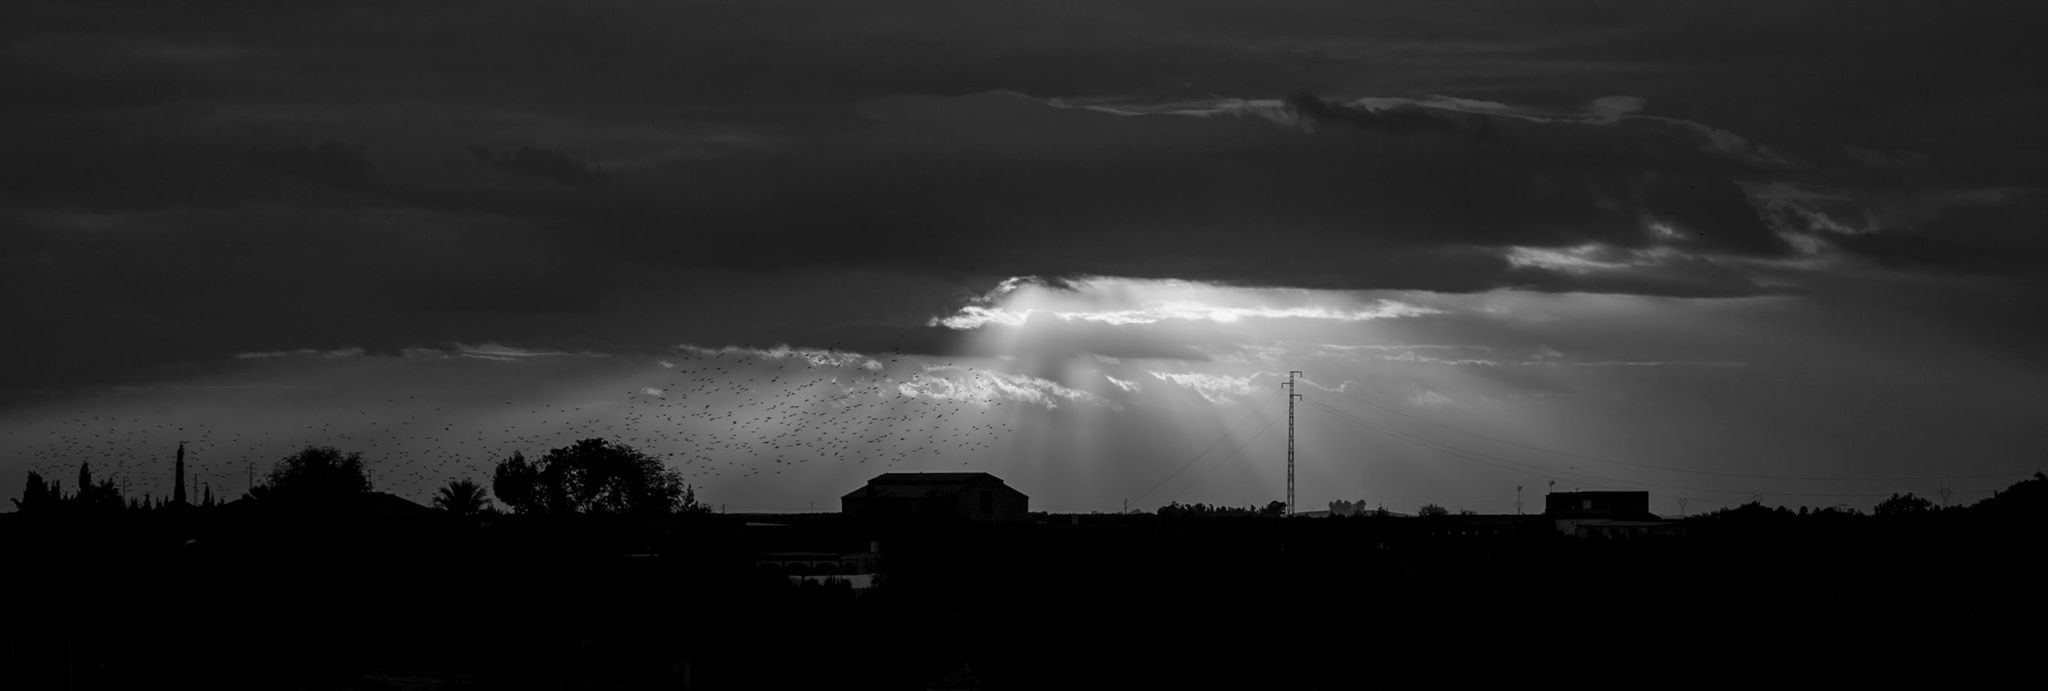
landscape, horizon, silhouette, cloud, black and white, sky, sunset, night, atmosphere, weather, storm, darkness, monochrome, lightning, housing, thunder, shadows, thunderstorm, afternoon, midnight, phenomenon, monochrome photography